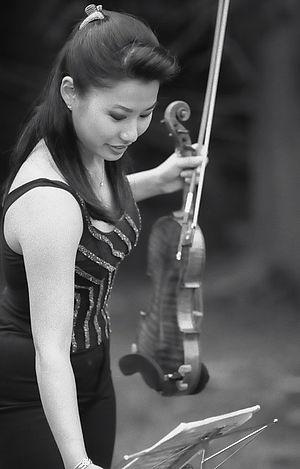
2 mars : le Concerto pour clavecin de Henryk Górecki, créé à Katowice en Pologne.
Sarah Chang est une violoniste américaine d'origine coréenne, née le 10 décembre 1980 à Philadelphie.